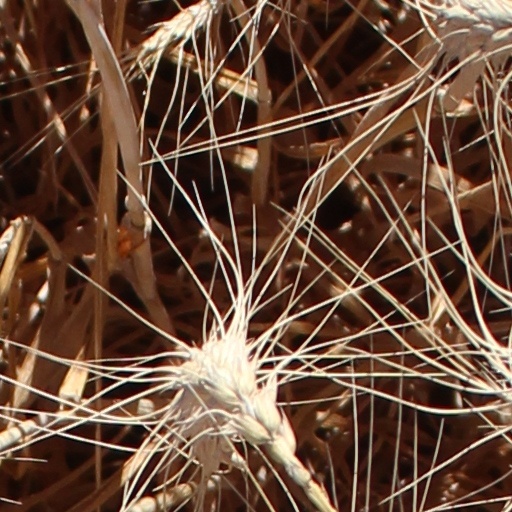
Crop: wheat